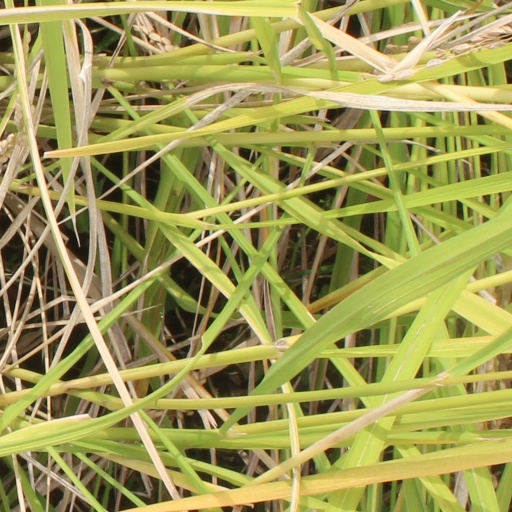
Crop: rice